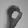
ASL letter: O